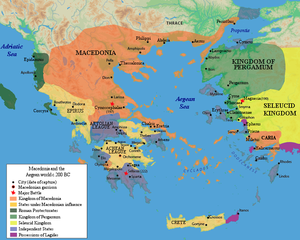
Philippe V, né en 238 et mort en 179 av. J.-C., est un roi de Macédoine de la dynastie des Antigonides. Les premières années de son règne marquent l'apogée de la Macédoine hellénistique avec sa victoire lors de la guerre des Alliés contre la Ligue étolienne et lors de la Première guerre macédonienne contre Rome pour le contrôle de l'Illyrie. Il s'engage ensuite dans la Première guerre crétoise contre Rhodes, à laquelle se joint Pergame. Ce conflit amène les Romains à intervenir une nouvelle fois : Philippe est vaincu à l'issue de la Deuxième guerre macédonienne à la bataille de Cynoscéphales en 197, marquant le déclin inexorable du royaume de Macédoine malgré la mise en œuvre de profondes réformes économiques et sociales.
Les guerres macédoniennes sont une série de conflits opposant Rome au royaume de Macédoine, pendant et après la Deuxième guerre punique, en Méditerranée orientale, en mer Adriatique et mer Égée. Avec les guerres puniques, elles ont comme conséquence le contrôle ou l’influence de la République romaine sur tout le bassin méditerranéen. Le conflit entre Rome et le royaume de Macédoine débute en 215 avec la Première Guerre macédonienne et s'achève en 146 lorsque le royaume de Macédoine, qui est divisé en quatre républiques depuis la défaite de Persée en 168 lors de la troisième Guerre macédonienne, devient une province romaine. Elles sont significatives de la montée en puissance de Rome durant les IIᵉ et Iᵉʳ siècles av. J.-C. qui s'impose progressivement comme la plus grande puissance du monde méditerranéen.
Titus Quinctius Flamininus est un homme politique et général romain. Issu d'une ancienne famille patricienne de Rome, la gens Quinctia, il entre sur la scène politique au cours des guerres puniques et des guerres de Macédoine. Au cours de sa carrière fulgurante, obtenant le consulat avant 30 ans, il évince Philippe V de Macédoine de Grèce et fait de Rome un interlocuteur incontournable des relations inter-étatiques et géopolitiques en Méditerranée orientale. Du fait de sa victoire, il fut le premier Romain à proclamer, en 196 av. J.-C., la liberté des cités grecques. Il est passé dans la postérité et dans l'imagerie collective comme l'incarnation du général philhellène, cultivé, rationnel et connaisseur des enjeux locaux et des rapports de force qui traversaient le monde grec. Il est l'objet d'une des Vies Parallèles de Plutarque.